Deutsche Presse-Agentur

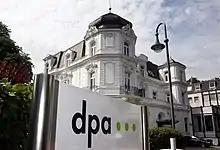
dpa headquarters Hamburg, Germany

Deutsche Presse-Agentur GmbH (abbreviated as dpa) is a German news agency founded in 1949. Based in Hamburg, it has grown to be a major worldwide operation serving print media, radio, television, online, mobile phones, and national news agencies. News is available in seven languages, among them German, English, Spanish and Arabic.